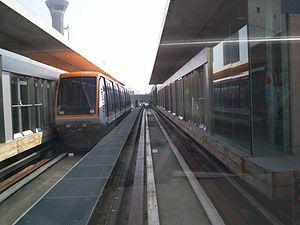
La liste des métros de France comprend six réseaux desservant diverses agglomérations du pays, et deux petites lignes desservant les aéroports de Paris.